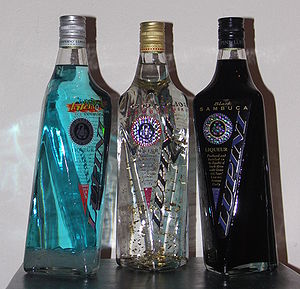
Sambuca
Sambuca Inferno Ice, Sambuca Gold,